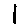
Label: 1